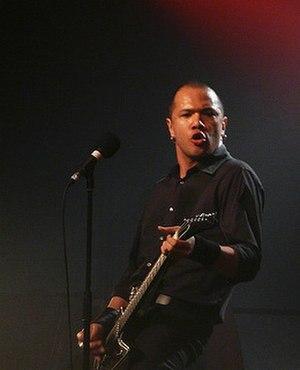
Danko Jones est un groupe de rock canadien, originaire de Toronto, en Ontario. Il est composé de trois membres, le chanteur et guitariste Danko Jones, le bassiste John Calabrese et le batteur Rich Knox.